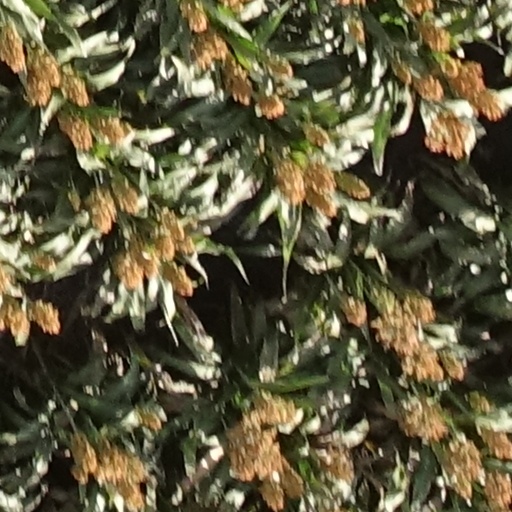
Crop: sorghum